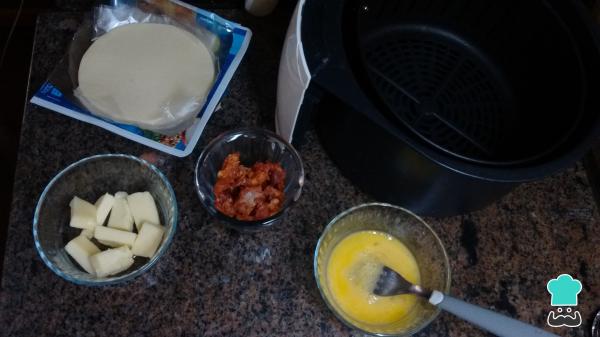
Para empezar, deberás elegir con qué rellenar tus empanadas. En este caso, hemos elegido el relleno de las empanadas calabresa, para mostrarte una idea que puedes hacer sencillamente. No dejes de mirar las opciones que compartimos contigo al final de la receta. Asimismo, bate un huevo para luego pintar con él las empanadas. No es 100%, por tanto, si no tienes huevo, no te preocupes, pero le dará un color dorado muy apetitoso a tus empanadas.